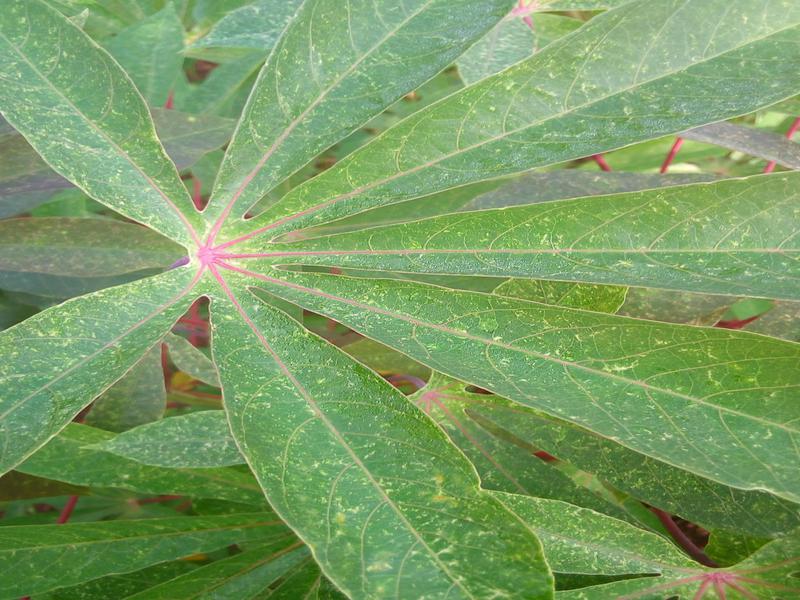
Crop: cassava
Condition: green_mottle